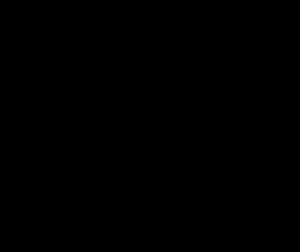
La consonne battue latérale rétroflexe voisée est un son existant dans certaines langues parlées. Il n'a pas de symbole API, mais il correspondrait à un r allongé renversé avec en plus un hameçon rétroflexe, et est parfois représenté avec [ɺ] qui représente aussi la consonne battue latérale alvéolaire voisée, ou ce symbole avec le signe diacritique de rétraction [ɺ̠], avec le crochet rétroflexe [ɺ̢], ou encore avec le symbole [ɭ] qui représente aussi la consonne spirante latérale rétroflexe voisée ou ce symbole avec le signe diacritique de brièveté [ɭ̆].